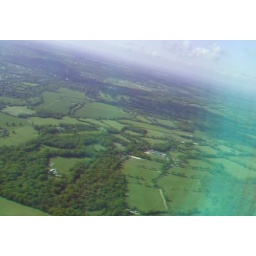
From the plane window in anaglyph 3D